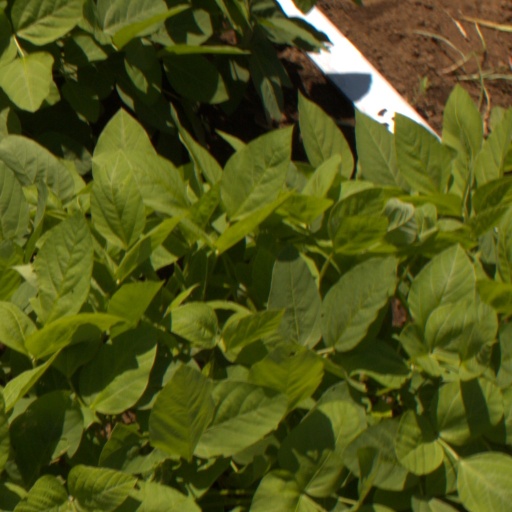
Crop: soybean